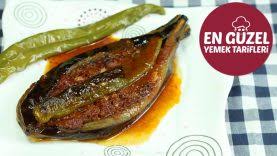
Yemek: karniyarik